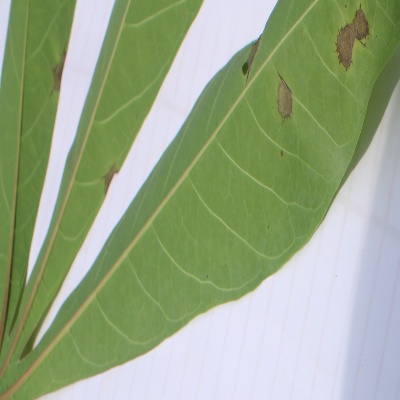
Crop: Cassava
Condition: brown spot